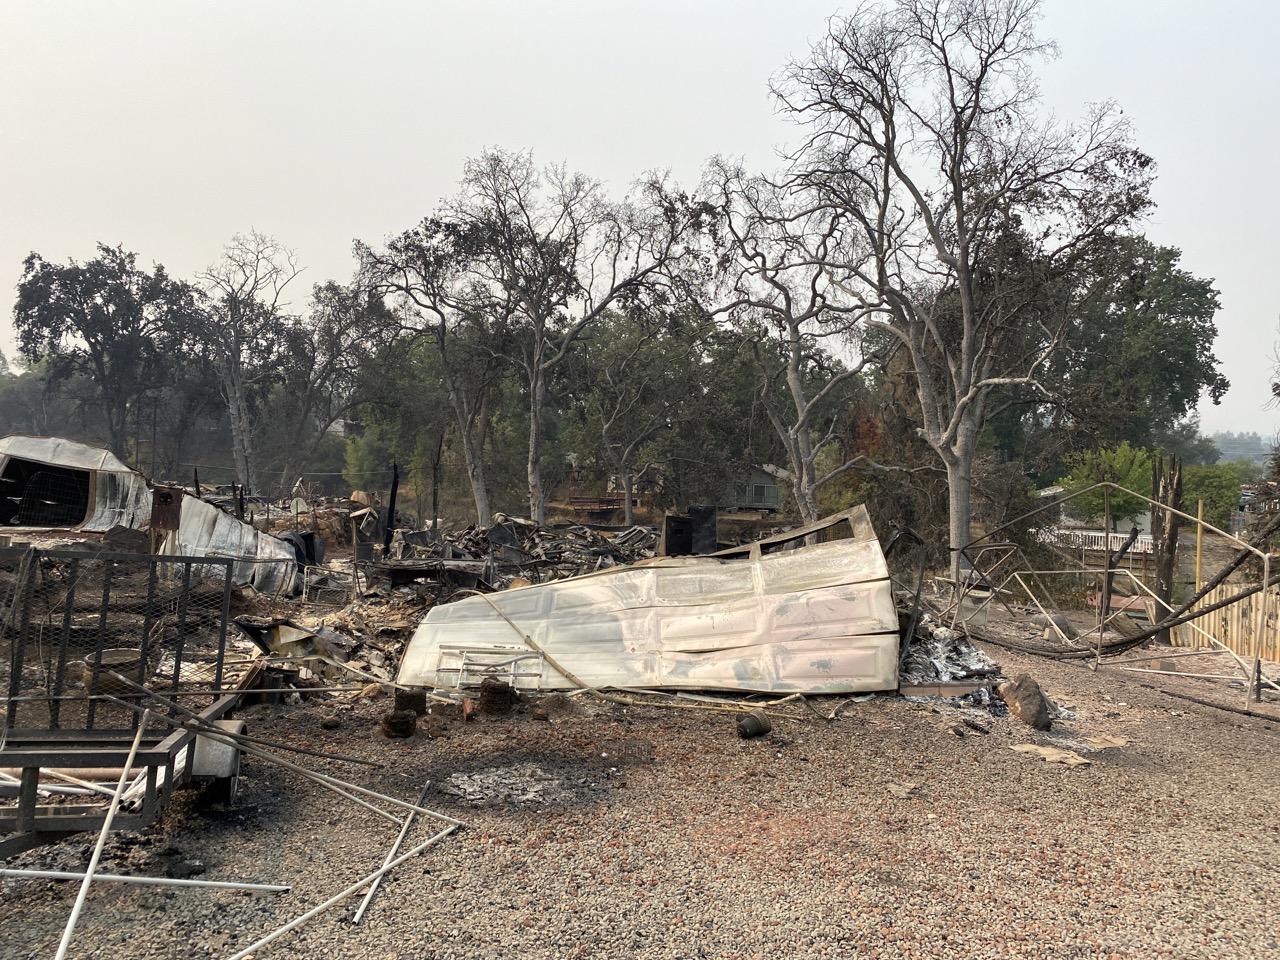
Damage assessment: destroyed